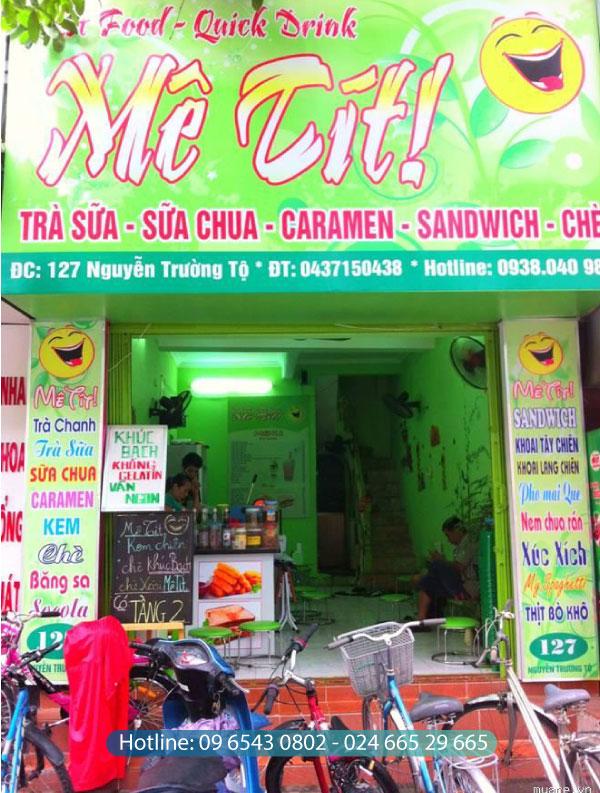
có hai người đang đứng trong quầy bán hàng của quán ăn vặt